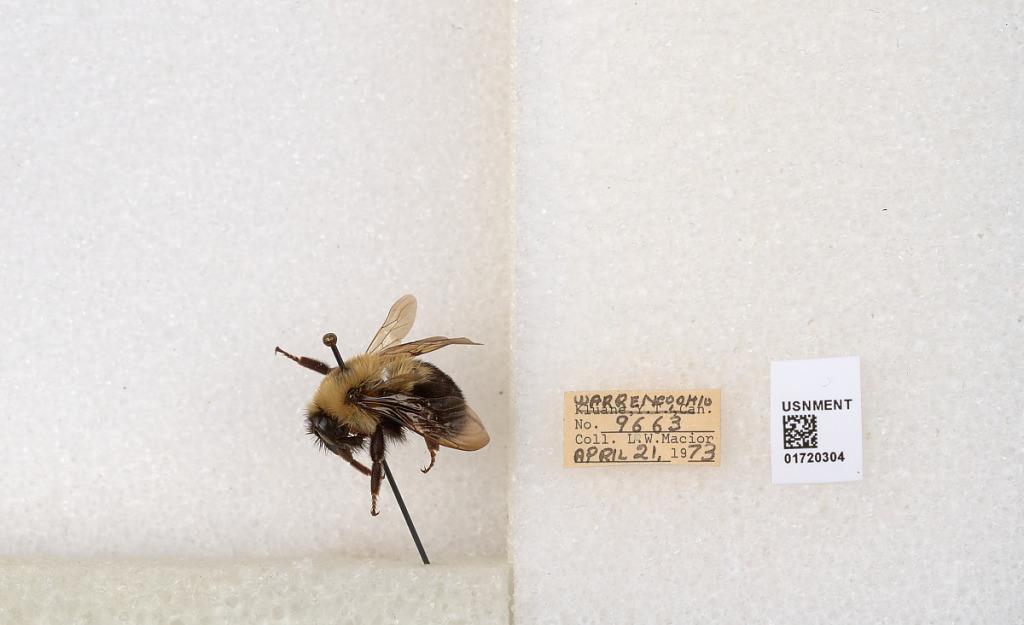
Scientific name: Bombus bimaculatus Cresson
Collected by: L. Macior
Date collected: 1973-4-21
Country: United States
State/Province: Ohio
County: Warren
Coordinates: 39.4276, -84.1668